Princess Louise of Prussia (1770–1836)

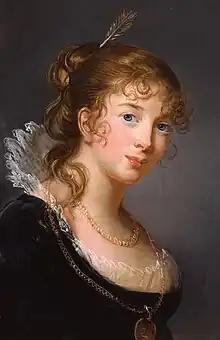
A painting of Louise of Prussia, ; painted by Elisabeth Vigée-Lebrun

Princess Frederica Dorothea "Louise" Philippine of Prussia (24 May 1770 – 7 December 1836) was a member of the House of Hohenzollern. She was a niece of Frederick the Great, being the second daughter and third child of Prince Augustus Ferdinand of Prussia by his wife Margravine Elisabeth Louise of Brandenburg-Schwedt.